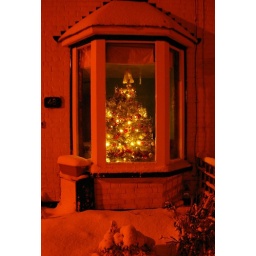
tree in the front window